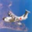
Label: airplane